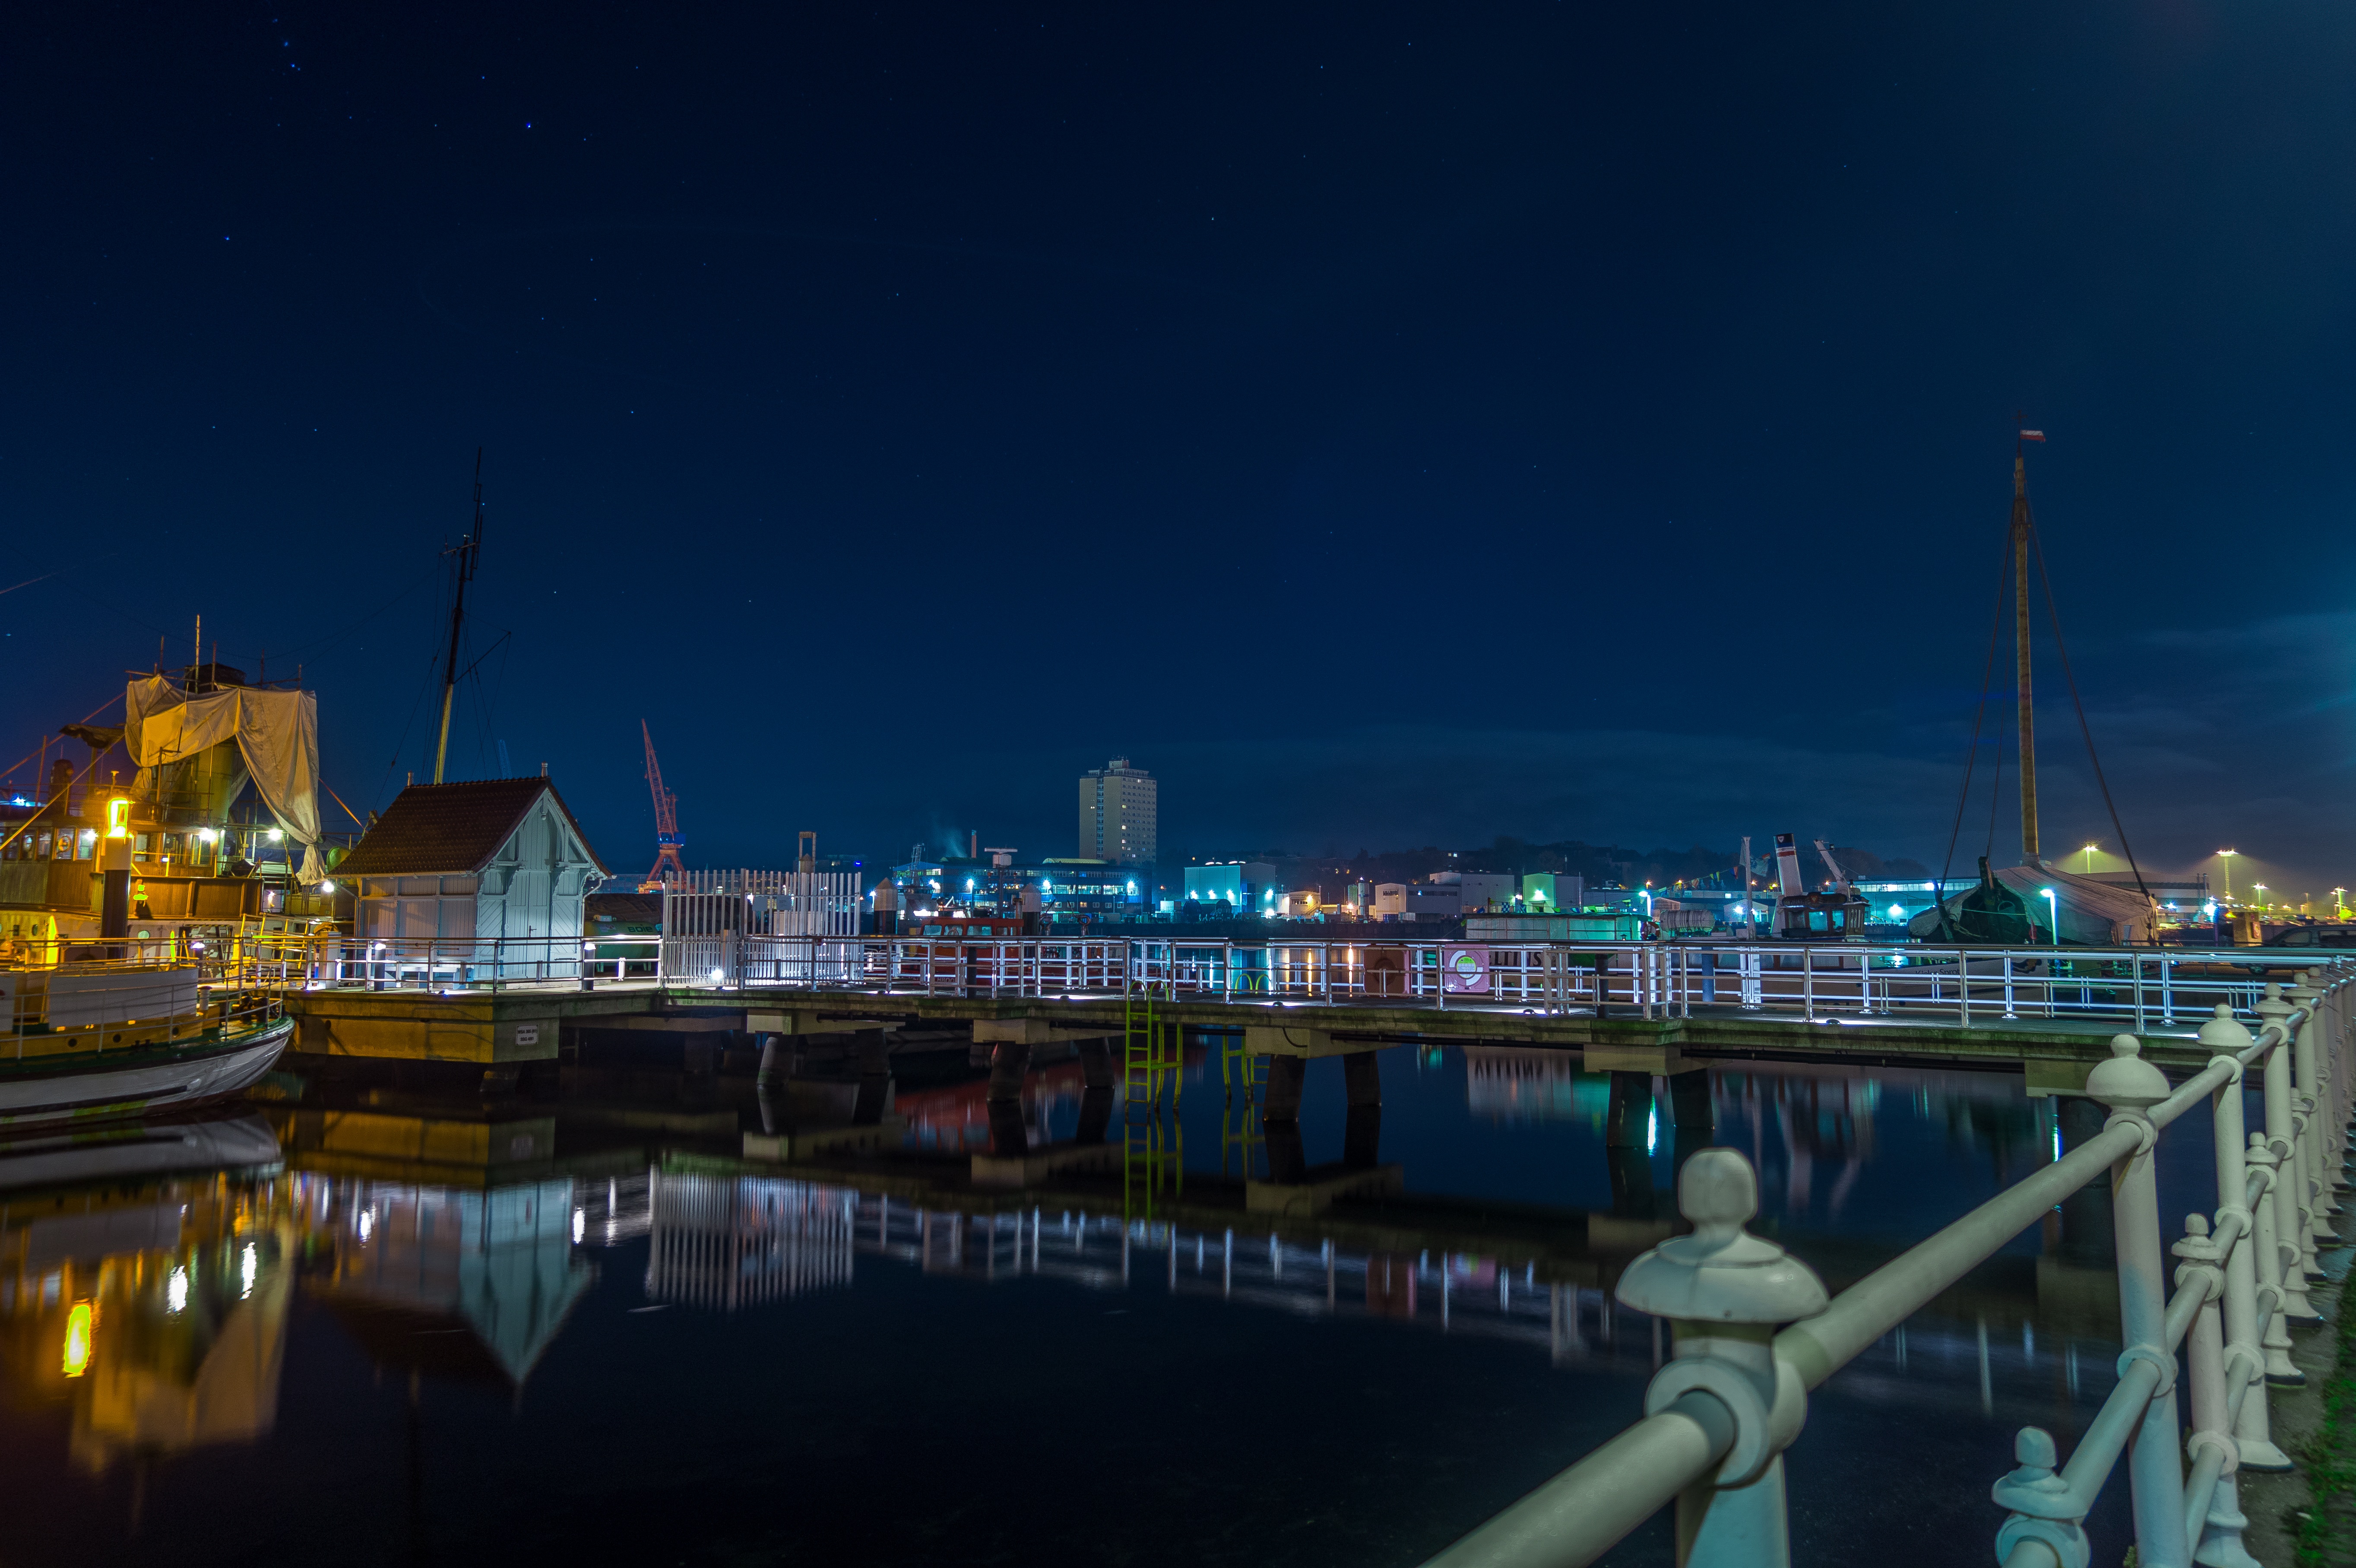
horizon, dock, skyline, night, city, skyscraper, cityscape, dusk, evening, reflection, landmark, marina, waterway, metropolis